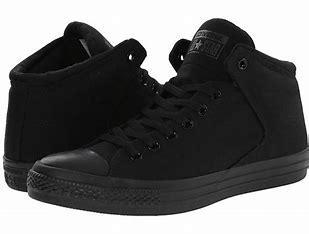
Brand: Converse
Model: Chuck Taylor All Star Hi